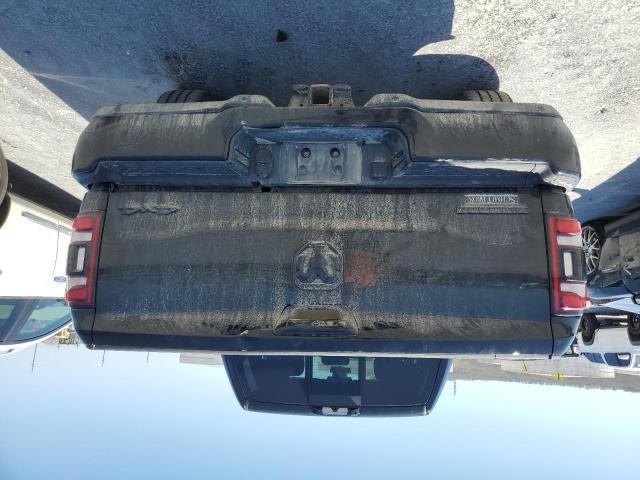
Aucun dommage détecté.
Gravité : aucun